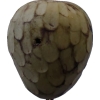
Label: cherimoya